Kathrin Röggla

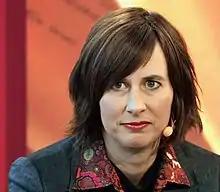

Kathrin Röggla (born 1971) is an Austrian writer, essayist and playwright. She was born in Salzburg and lives in Berlin since 1992 but moved to Cologne in 2020. She has written numerous prose works, including essays, as well as dramas and radio plays. For her literary works, she has won a wide range of awards.